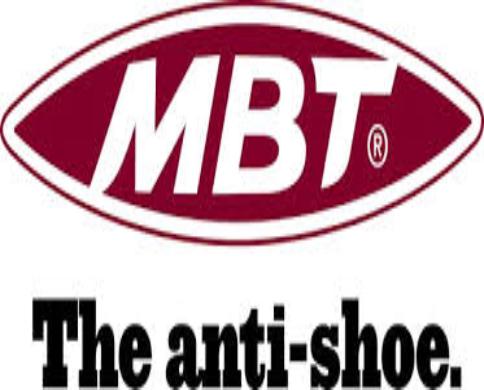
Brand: MBT
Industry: Clothes